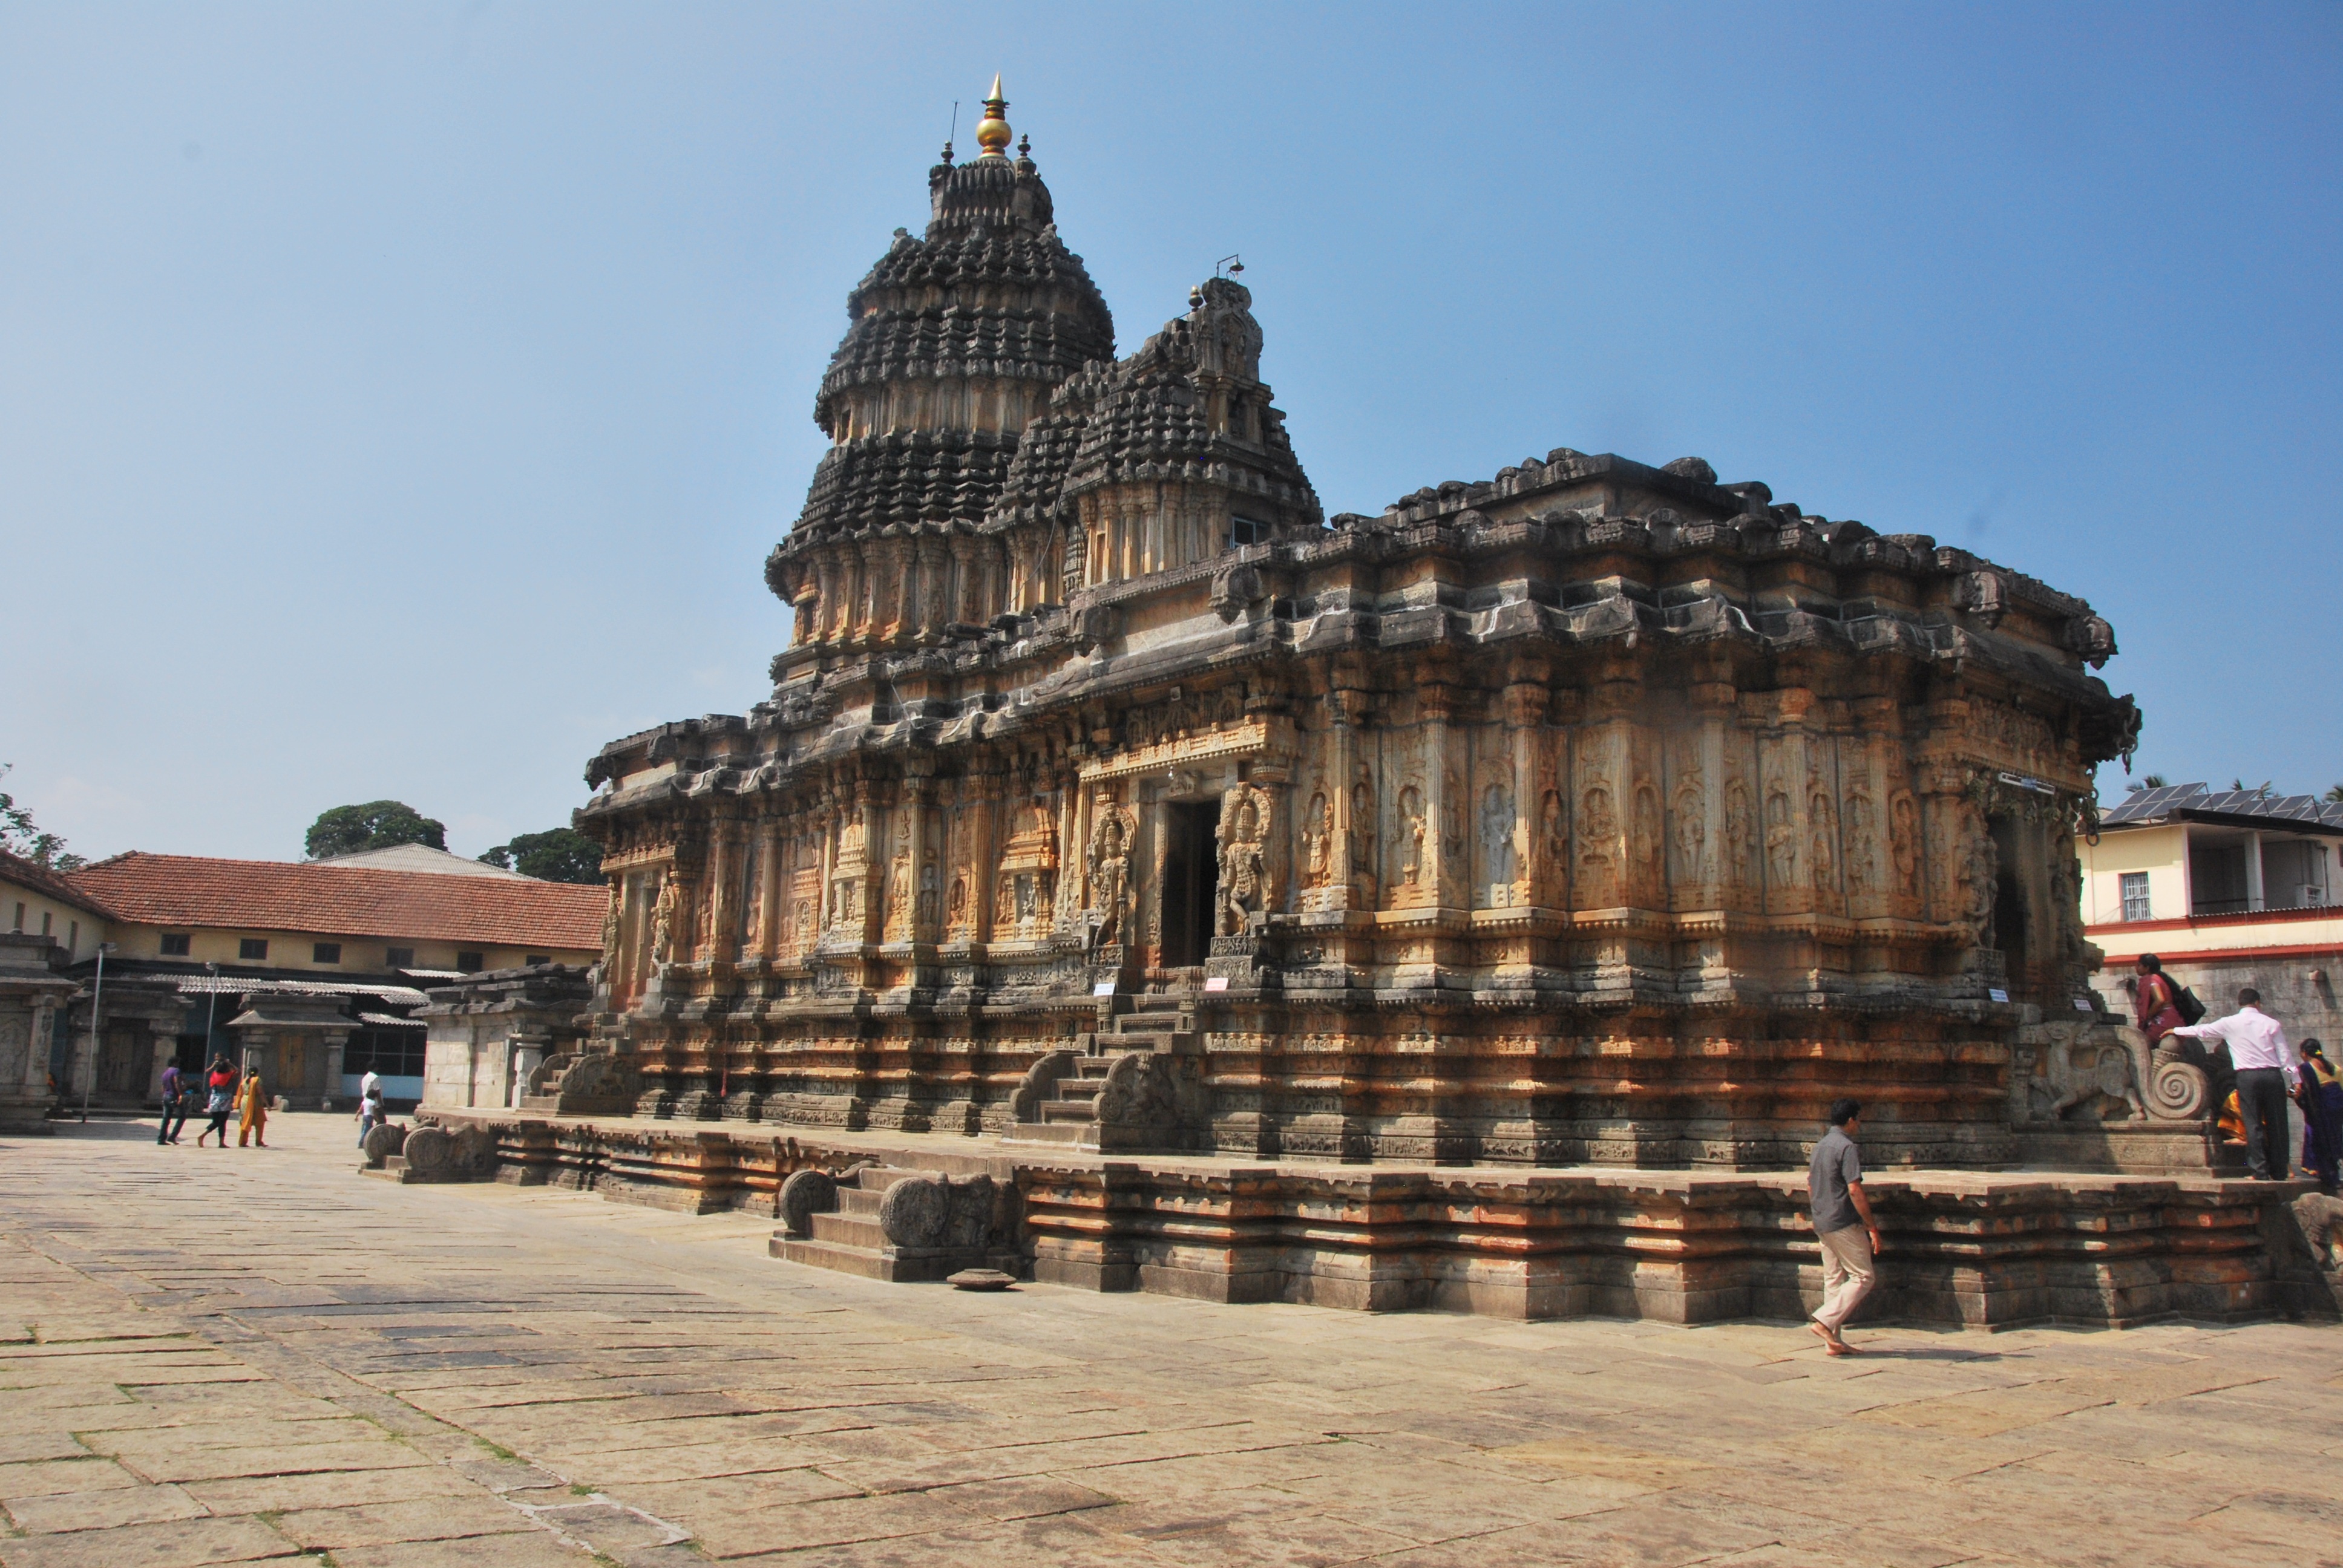
architecture, building, palace, religion, asia, landmark, tourism, place of worship, temple, hindu, chinese architecture, pagoda, wat, hinduism, archaeological site, unesco world heritage site, hindu temple, historic site, ancient history